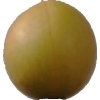
Label: cherry_wax